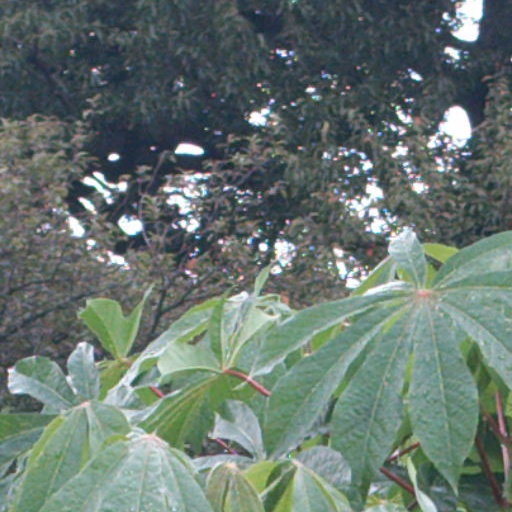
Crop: cassava